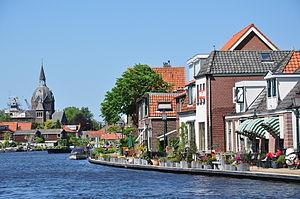
Leiderdorp est un village et une commune néerlandaise, située en province de Hollande-Méridionale et comptant près de 27 000 habitants au recensement de 2016.